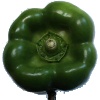
Label: Pepper Green 1